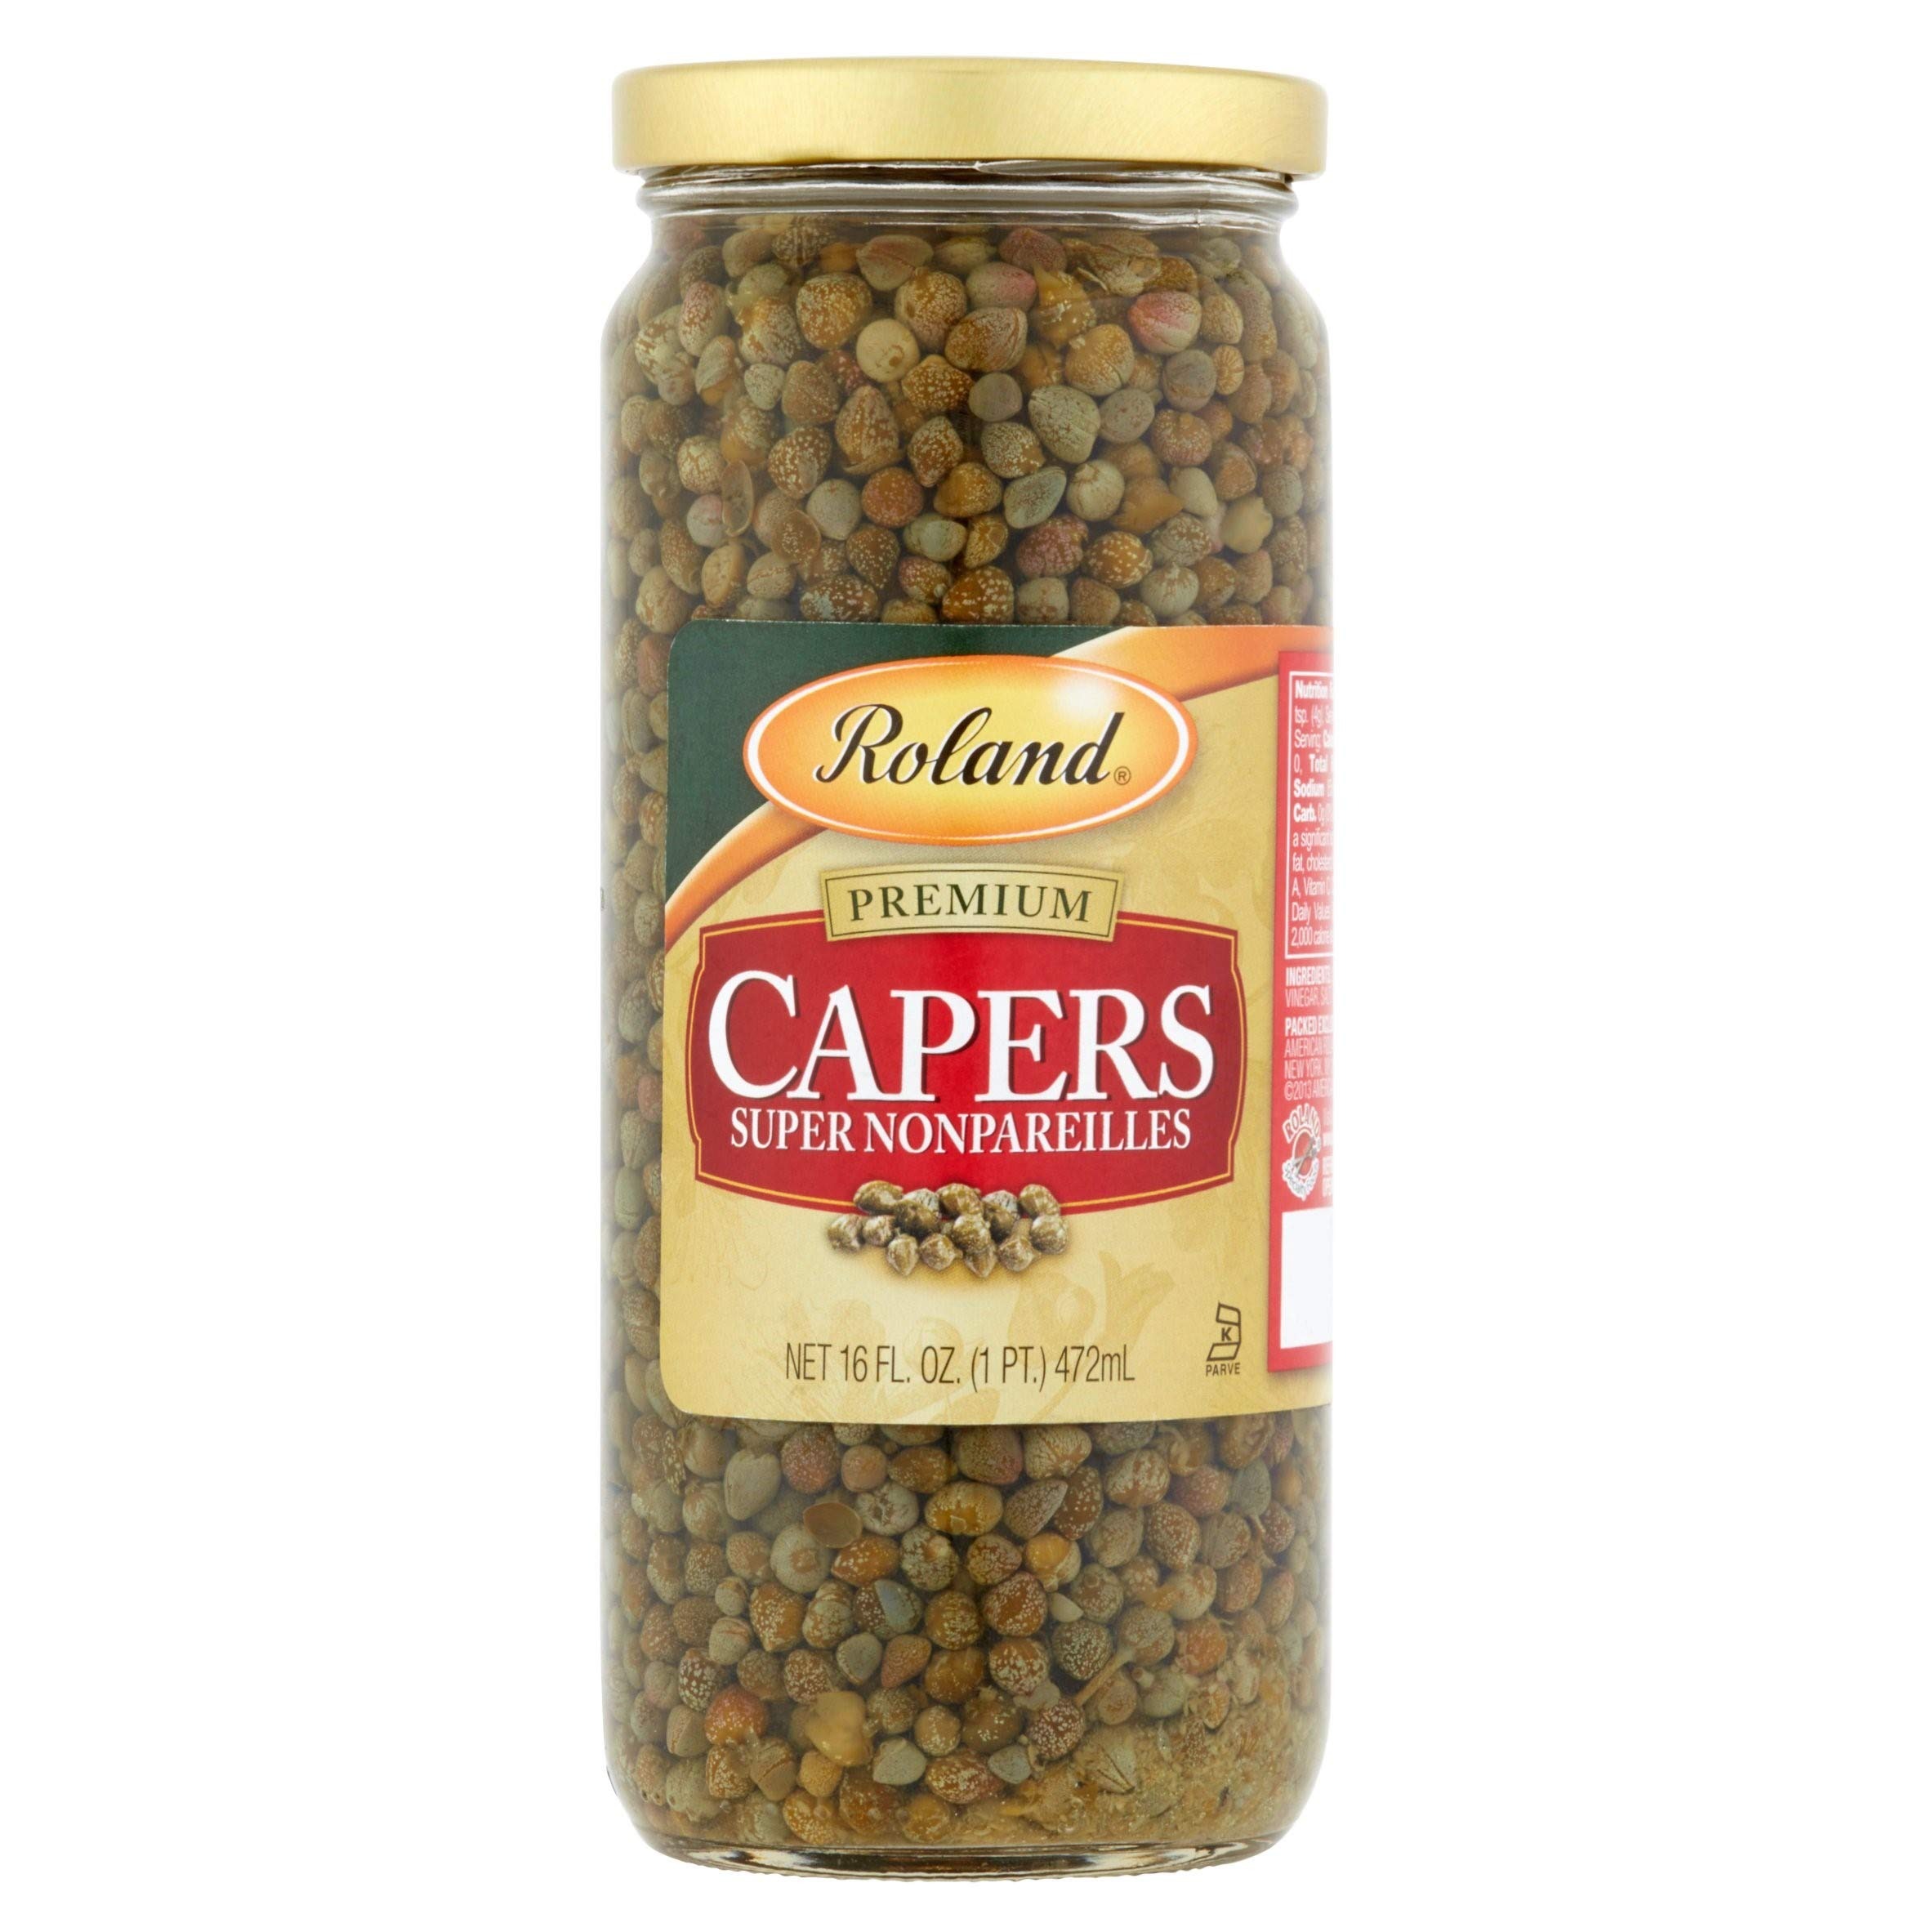
Item Name: Roland, Capers Nonpareilles 16 Fl Oz
Bullet Point 1: Roland Premium Capers Nonpareilles 16 Fl Oz
Bullet Point 2: Capers are loved for their sharp briny taste and lovely green hue.
Bullet Point 3: Super Nonpareilles are the smallest capers available; they can be added whole to many dishes for a tangy, lemony zing.
Bullet Point 4: Kosher Certified
Bullet Point 5: Country of Origin TURKEY
Product Description: Roland Premium Capers Nonpareilles 16 Fl Oz Capers are loved for their sharp briny taste and lovely green hue. Super Nonpareilles are the smallest capers available; they can be added whole to many dishes for a tangy, lemony zing.
Value: 16.0
Unit: Fl Oz

Price: 24.14